Submarines of the Imperial Japanese Navy

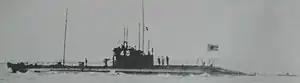
"Kaichū" IV Type submarine

The IV submarines were constructed between 1921 and 1922. The two external torpedo tubes of the previous "Kaichū" Types were deleted, but the "Kaichū IV" Type had larger torpedo tubes and carried heavier torpedoes.